Enshū-ryū

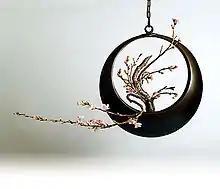
Flower arrangement with cherry blossom in a hanging bronze moon-vessel, by the "Enshū-ryū" school

A scandal in the 1780s disrupted the Enshu family lineage, which cut the senior line of the family off from their lordly status and the warrior class. Only the Masayuki branch of the family continued to serve the shogunate as a direct vassal until the end of the Edo period.